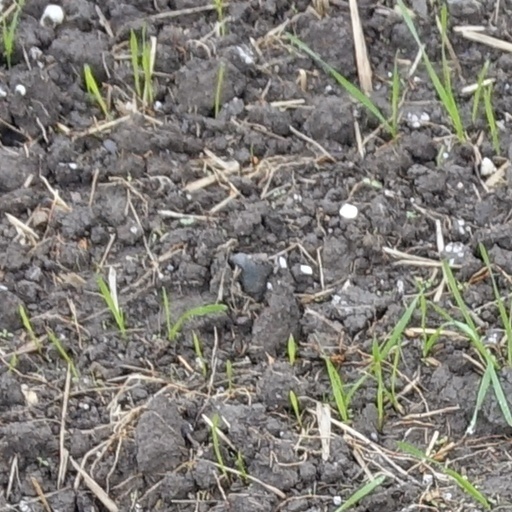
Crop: wheat